Maria de Grebber

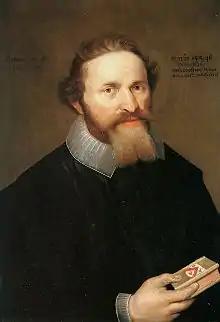
Portrait of Augustinus de Wolff, the brother-in-law of the artist

Maria de Grebber was the daughter of the painter Frans Pietersz de Grebber and the sister of Pieter de Grebber. She belonged to the ancient De Grebber family originally from Waterland. Their father ran a respected workshop in Haarlem in the 1620s, where he taught Judith Leyster and his own children how to paint.